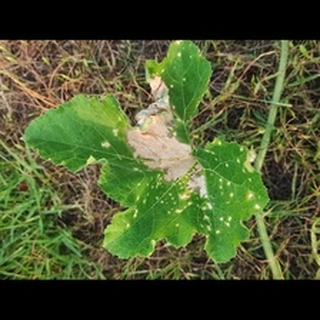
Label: pumpkin_powdery_mildew